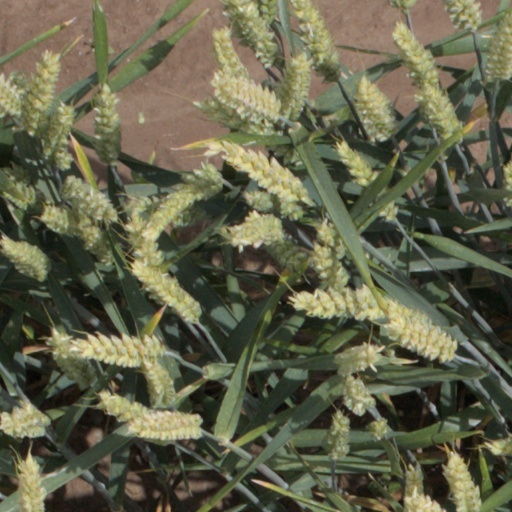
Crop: wheat